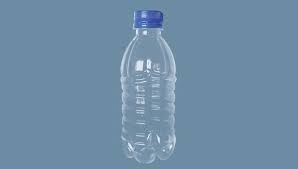
Waste category: plastic